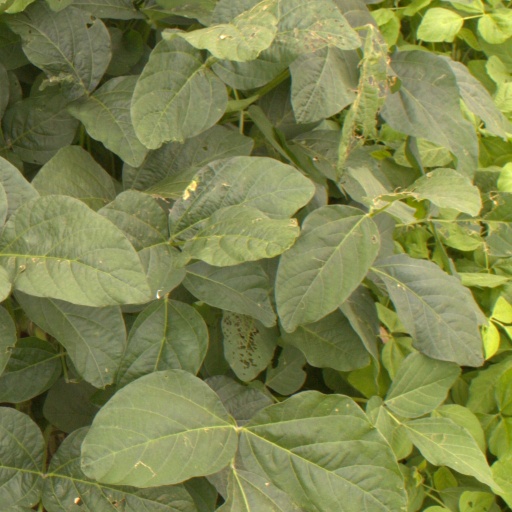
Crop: soybean